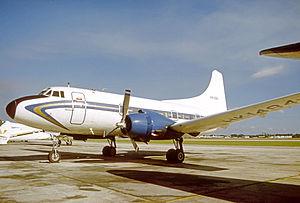
Le Martin 2-0-2 est un avion de ligne bimoteur. À la suite du crash d'un appareil en 1948, il subit plusieurs modifications. Une version plus longue, le Martin 4-0-4, avec des moteurs plus puissants fut vendue, elle, à 103 exemplaires.